Michelle Branch

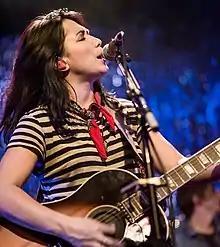
Branch performs at Slim's in San Francisco, July 21, 2017.

Immediately thereafter, Branch wrote an unreleased song for Mandy Moore's 2007 album "Wild Hope", and also wrote "Together" for the soundtrack of "The Sisterhood of the Traveling Pants 2"; it was also featured as the final song ever played on the CBS TV soap opera, "Guiding Light". In October 2007, she announced that she was working on a new solo album and later reported the title would be "Everything Comes and Goes". In June 2008, she played several live shows in preparation for the album's release with her sister Nicole singing backing vocals.